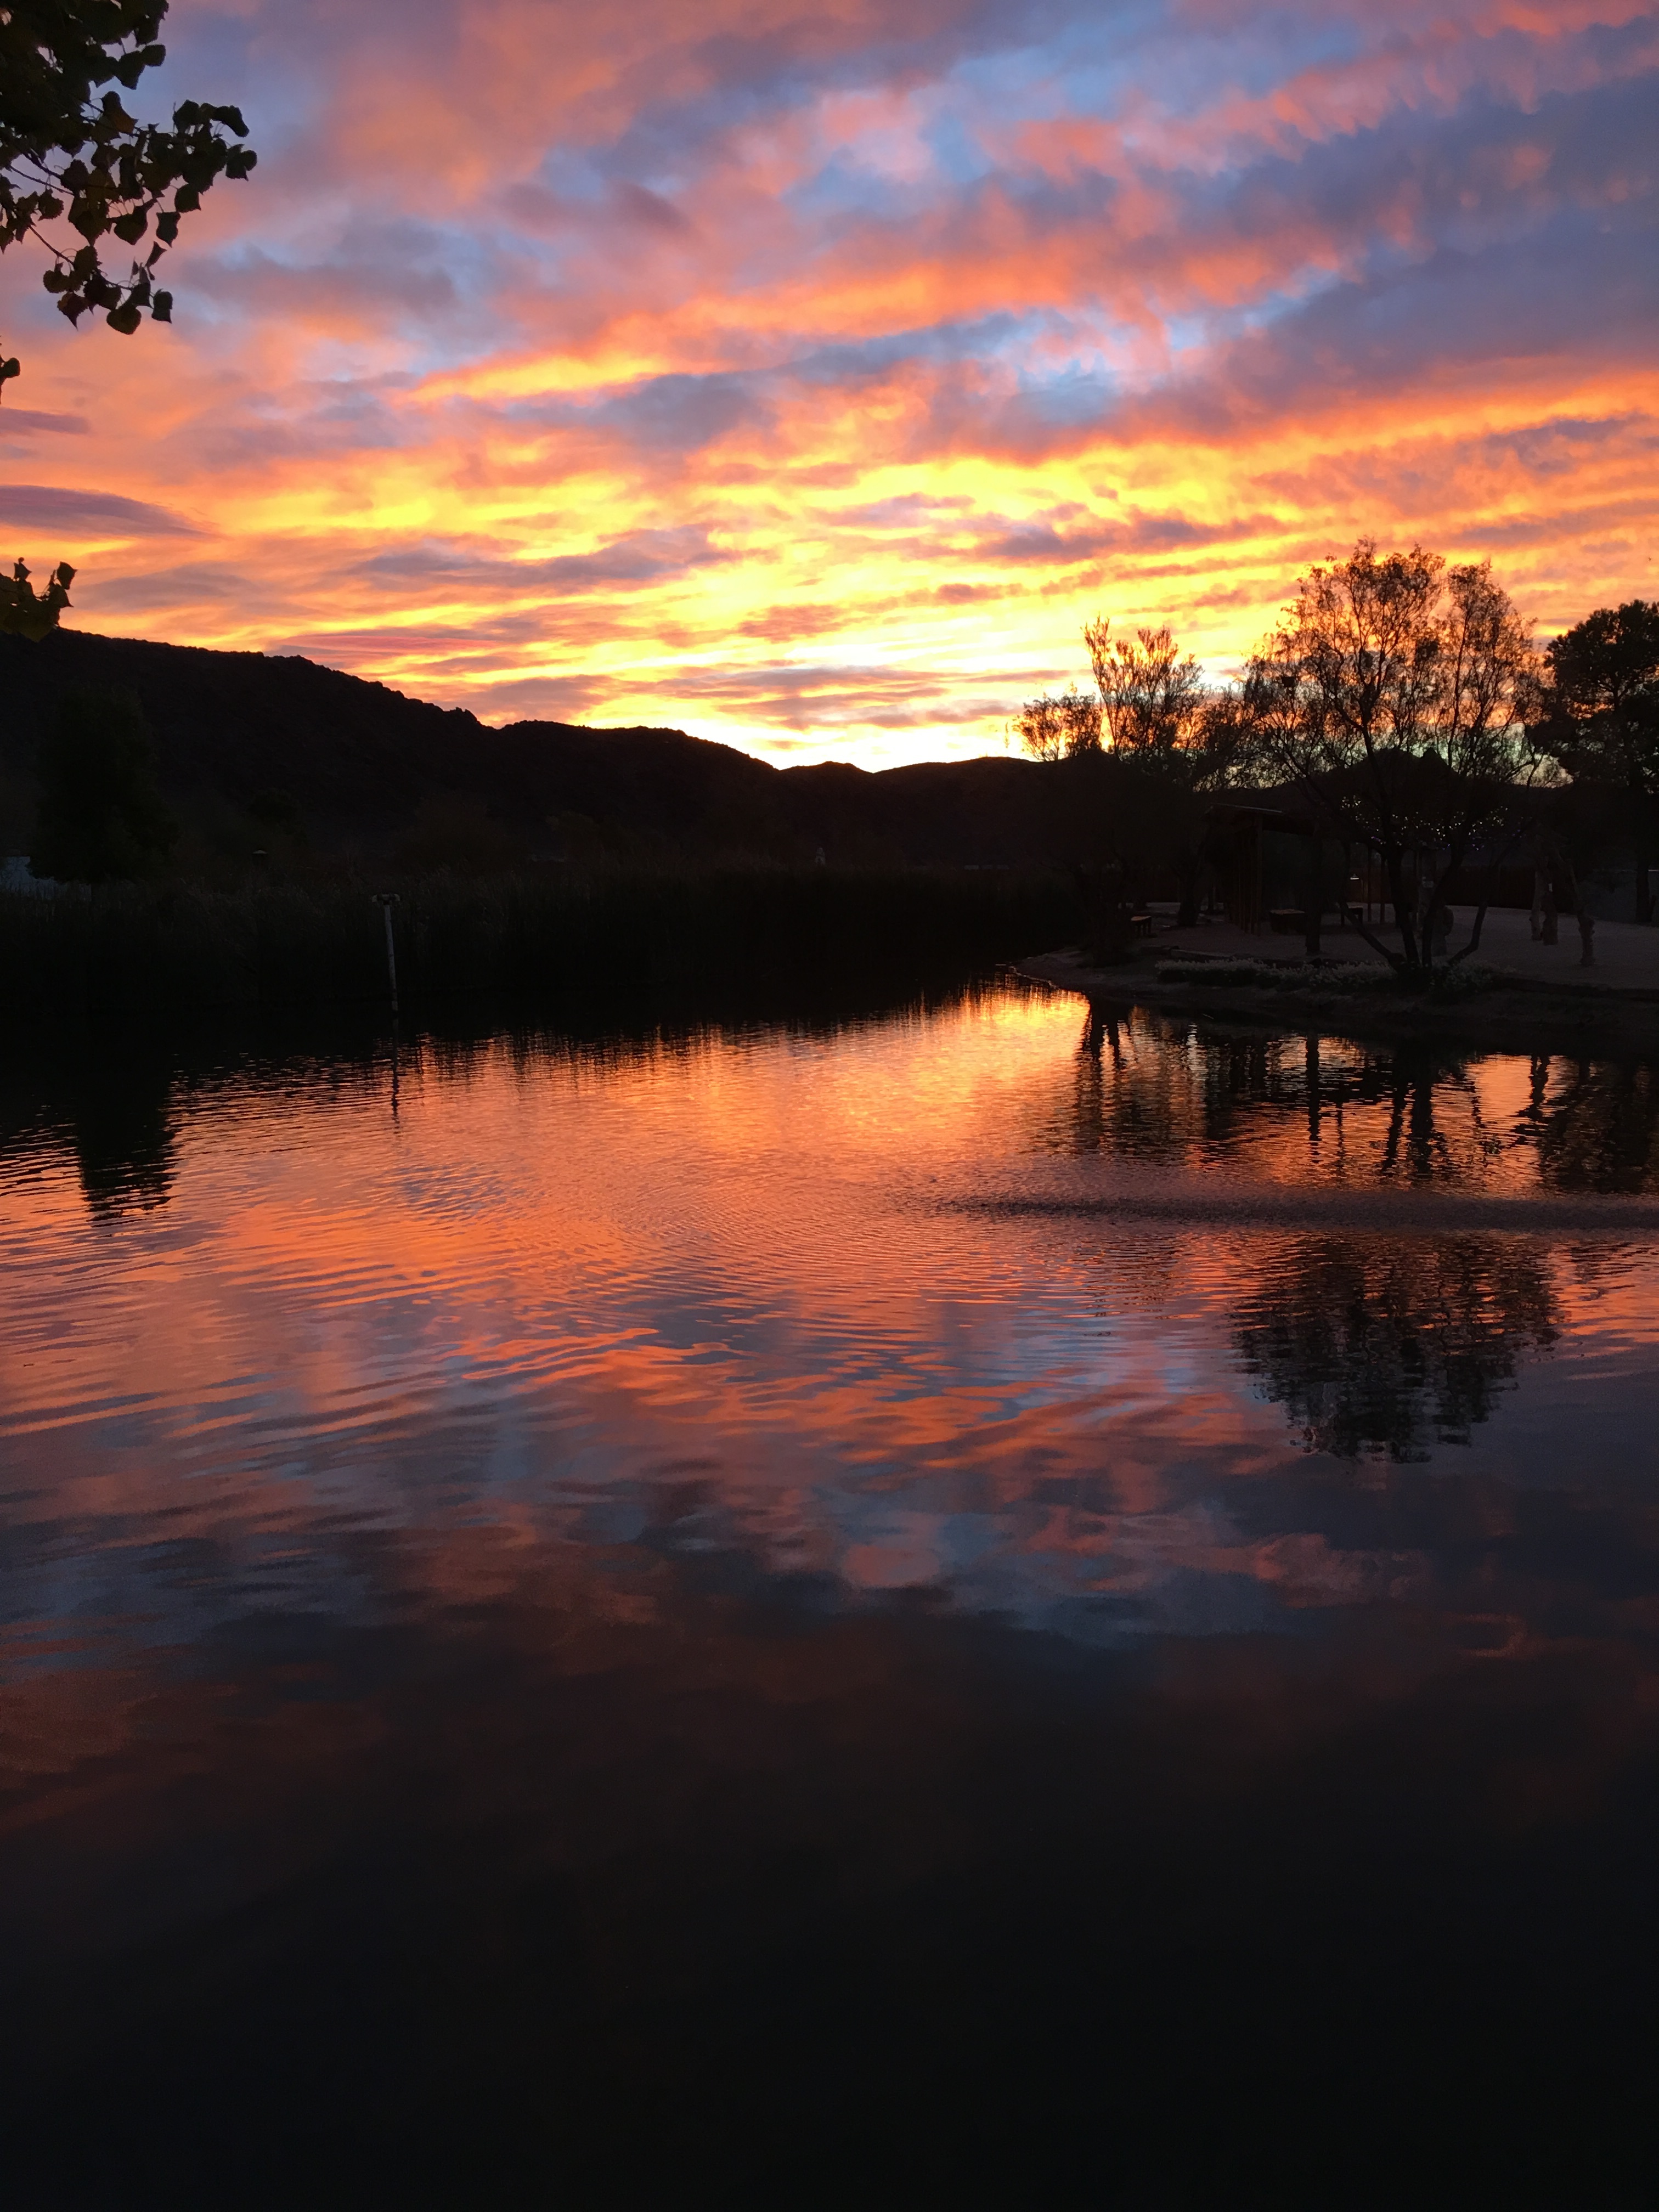
nature, cloud, sky, sunrise, sunset, sunlight, morning, lake, dawn, river, dusk, evening, reflection, loch, afterglow